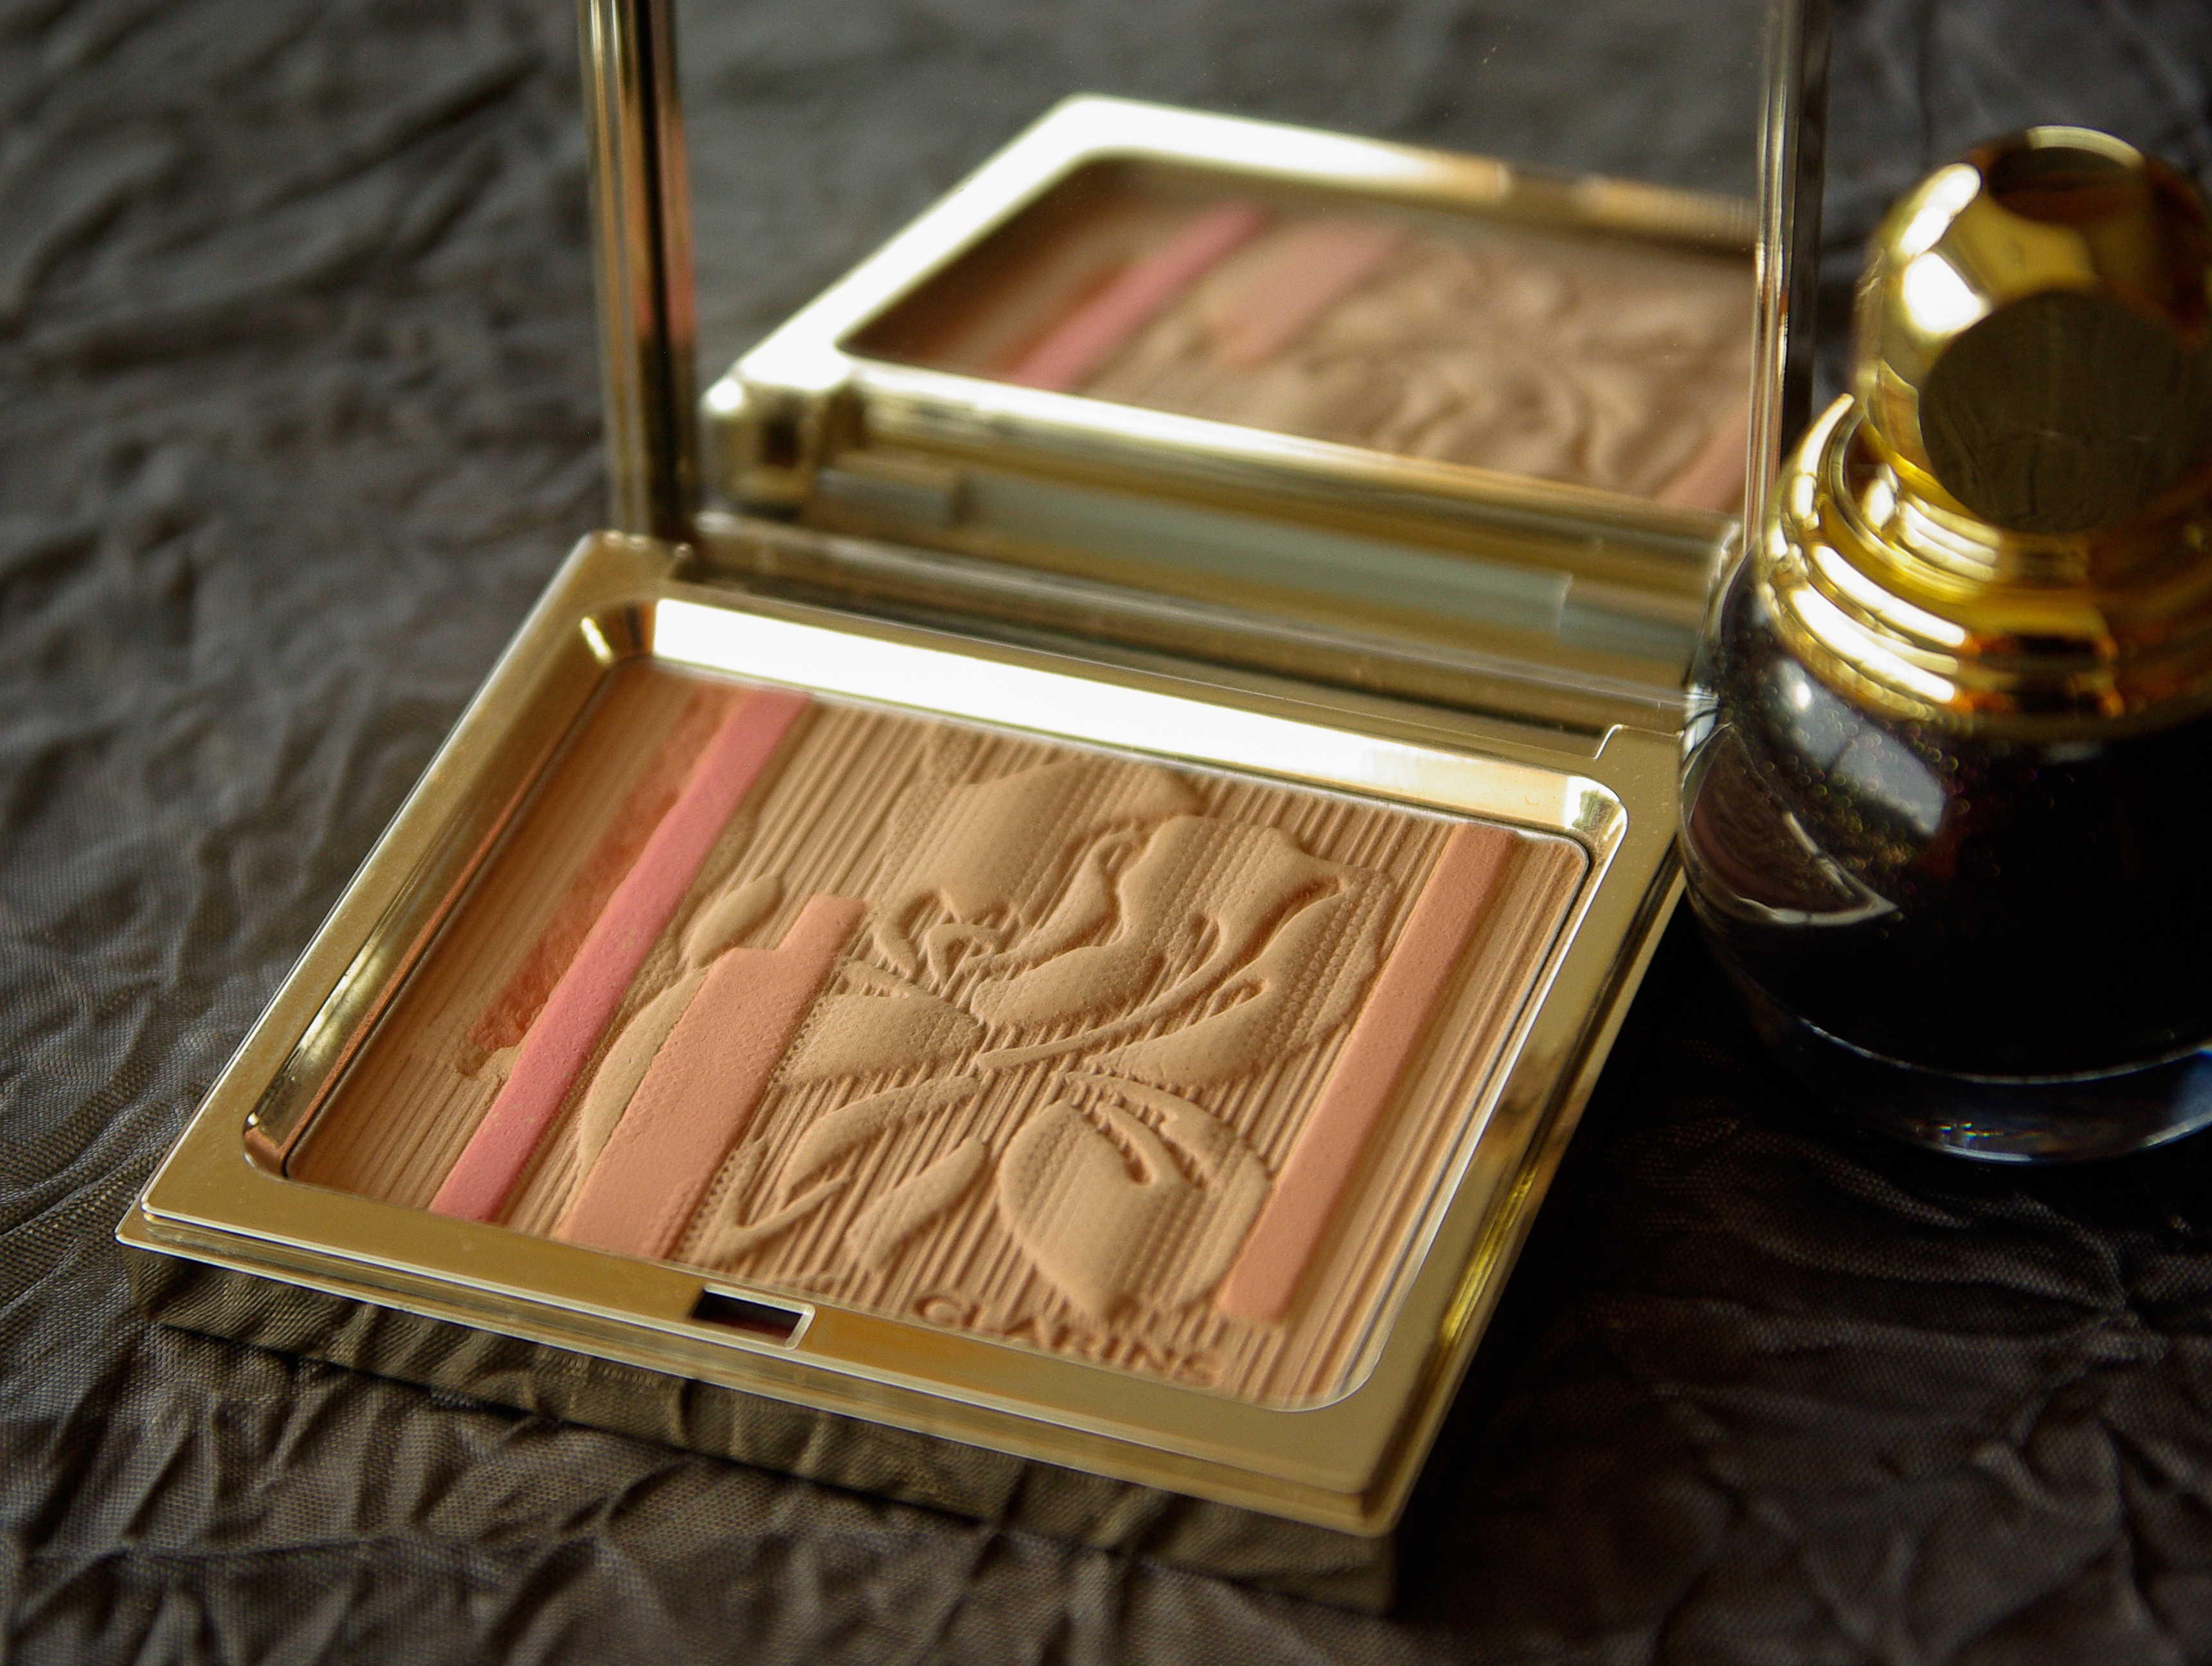
color, makeup, human body, nail polish, gold, eye, beauty, organ, perfume, cosmetics, blush, poudrier